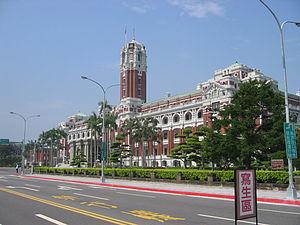
La position de gouverneur-général de Taïwan exista pendant l'occupation japonaise de l'île de 1895 à 1945.